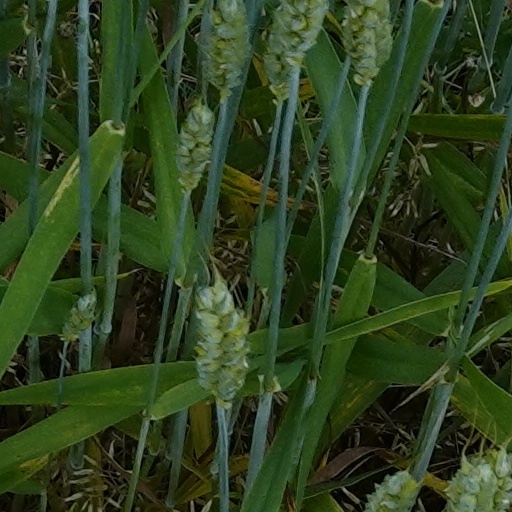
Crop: wheat